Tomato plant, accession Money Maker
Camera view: tilt-top (135 deg); turntable rotation: 180 degrees
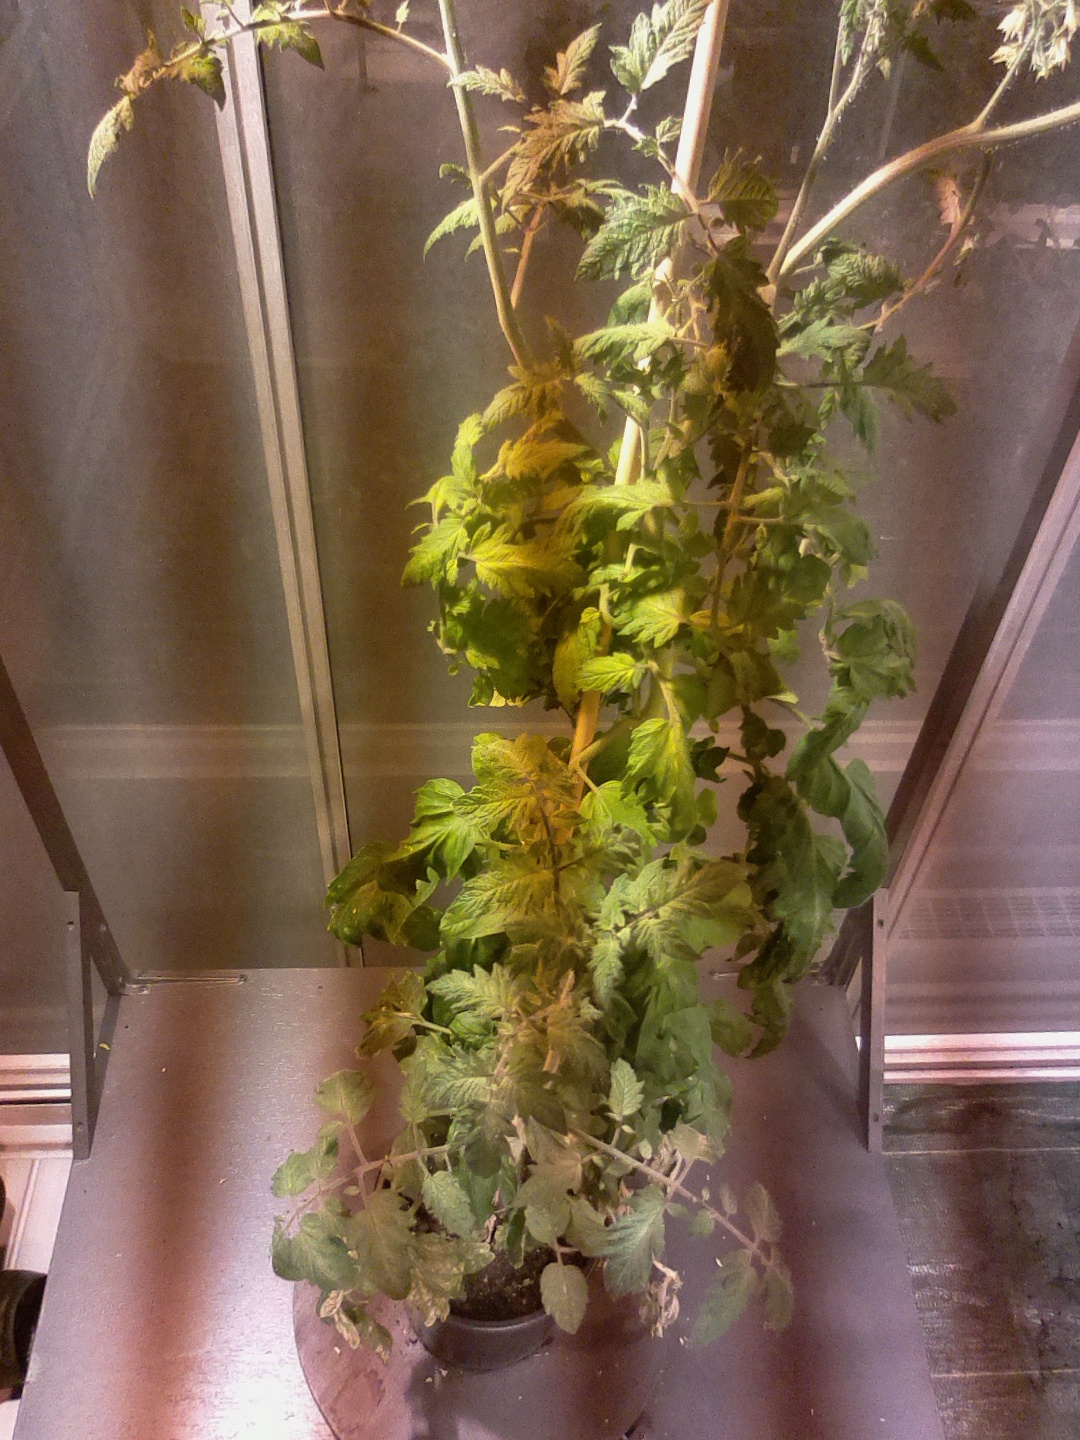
BBCH growth stage 73: 30%-40% of final fruit size